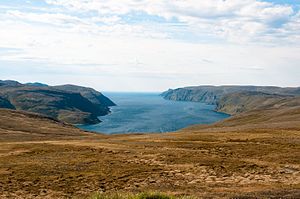
Tufjorden (Nordkap)
Tufjorden set fra højden over fjordenden.
Tufjorden set fra højden over fjordenden.
Tufjorden er en fjord på nordvestsiden af Magerøya i Nordkap kommune i Troms og Finnmark fylke i Norge. Den ligger på sydsiden af halvøen hvor selve Nordkapplateauet og Knivskjellodden ligger. Fjorden har indløb mellem Likholmen i nord og Lysøynæringen i syd går tolv kilometer mod sydøst til fiskeværet Tufjorden i enden af fjorden.